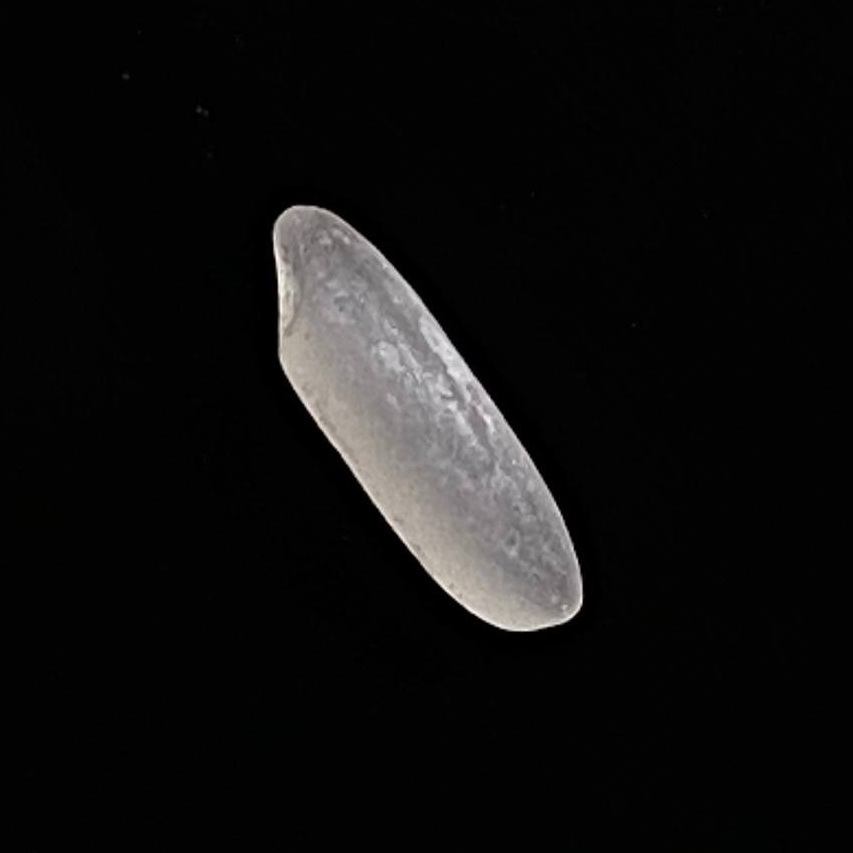
Rice variety: BR28